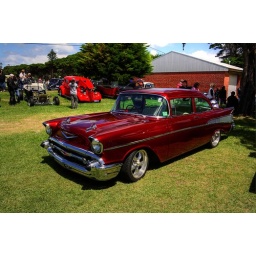
This Chevy looked fantastic in candy apple red paint.